Rantoul, Illinois

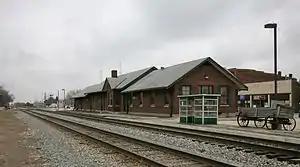
Rantoul station

The community was named after Robert Rantoul, Jr., a U.S. representative from Massachusetts, and a director of the Illinois Central Railroad.